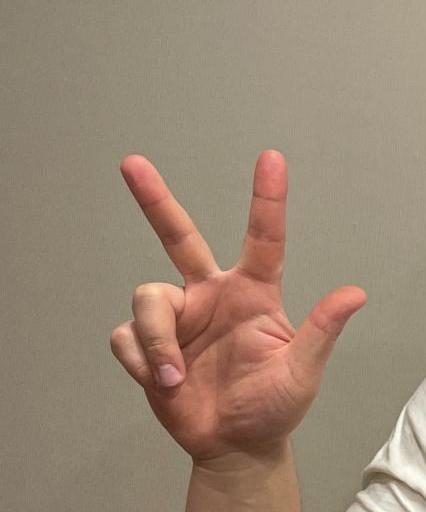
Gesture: three2